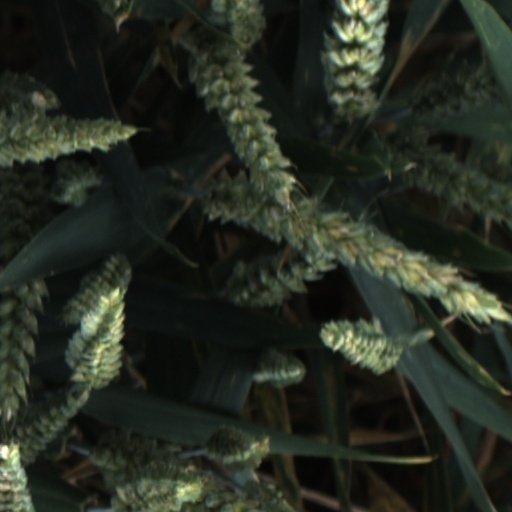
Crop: wheat